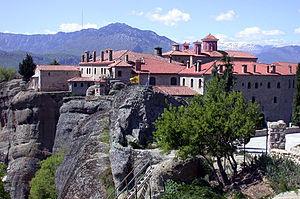
Description
Les Météores sont une formation géologique du nord de la Grèce, en Thessalie, dans la vallée du Pénée. Ils abritent des monastères chrétiens orthodoxes perchés au sommet de falaises et pitons rocheux gris, sculptés par l'érosion.
Le monastère Agios Stefanos, est un monastère féminin chrétien orthodoxe qui fait partie des monastères des Météores, situés en Grèce, dans la vallée du Pénée en Thessalie.